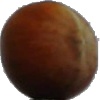
Label: Nut Forest 1